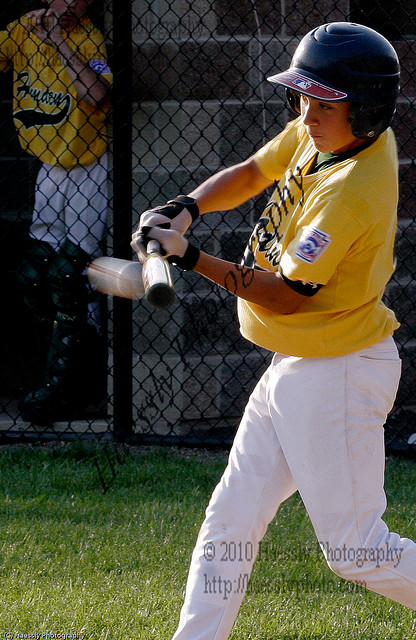
một cầu thủ đánh bóng đang chuẩn bị đánh bóng